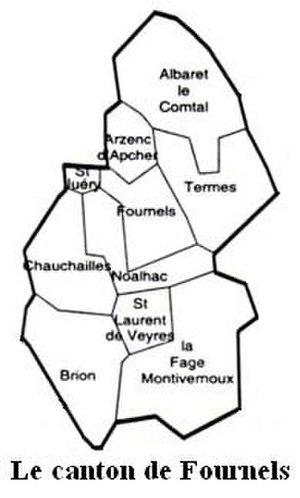
Le canton de Fournels était une division administrative française, située dans le département de la Lozère et la région Languedoc-Roussillon.